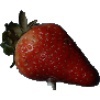
Label: Strawberry 1